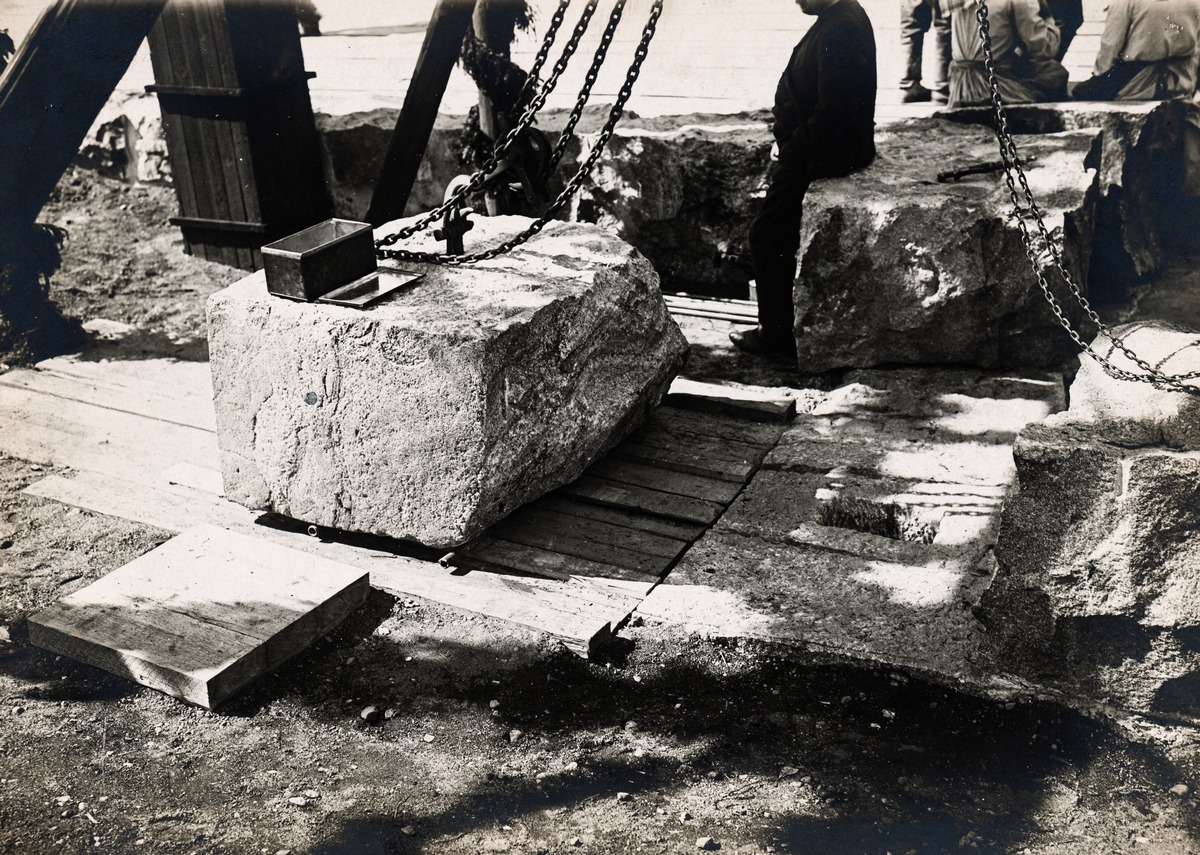
Kansallismuseon peruskiven laskeminen
Finland's National Museum's first stone is being layed
sisällön kuvaus: Suomen Kansallismuseon peruskiven laskemisseremonia 18.6.1906. content description: Finland's National Museum's ceremony for laying it's first stone in 18.06.1906.
Vuosi: 1906
Paikka: Suomi, Suomi, Helsinki, Suomen kansallismuseo
Aiheet: historia; museot; museorakennukset; seremoniat; peruskiven muuraus; history; museums; museum buildings; ceremonies; museer; museibyggnader; ceremonier